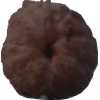
Label: orange_peeled